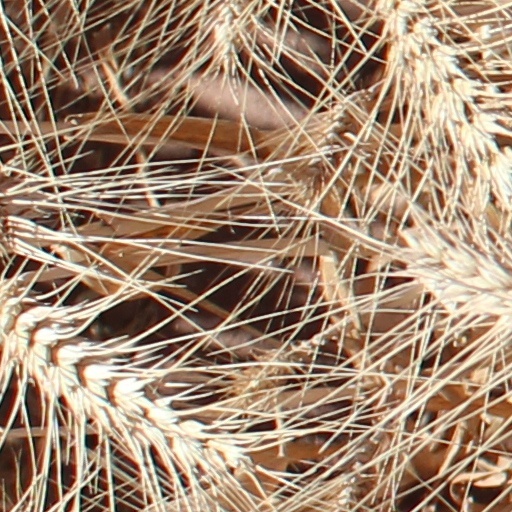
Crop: wheat